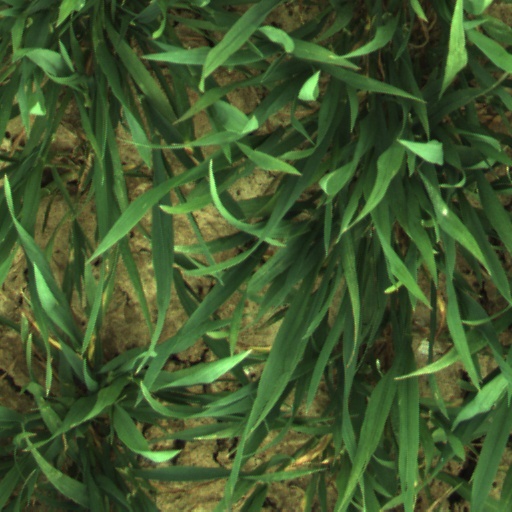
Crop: wheat